List of awards and nominations received by Dwight Yoakam

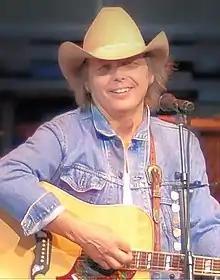
Yoakam in 2008

American country music singer Dwight Yoakam has won three major music industry awards. These consist of two Grammy Awards and one Academy of Country Music award.